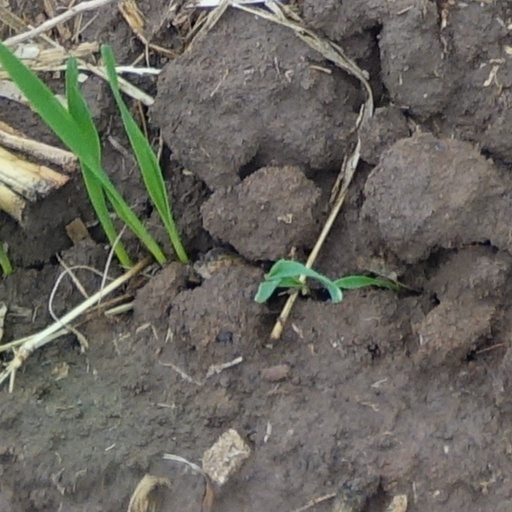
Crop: wheat